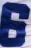
Number: 6